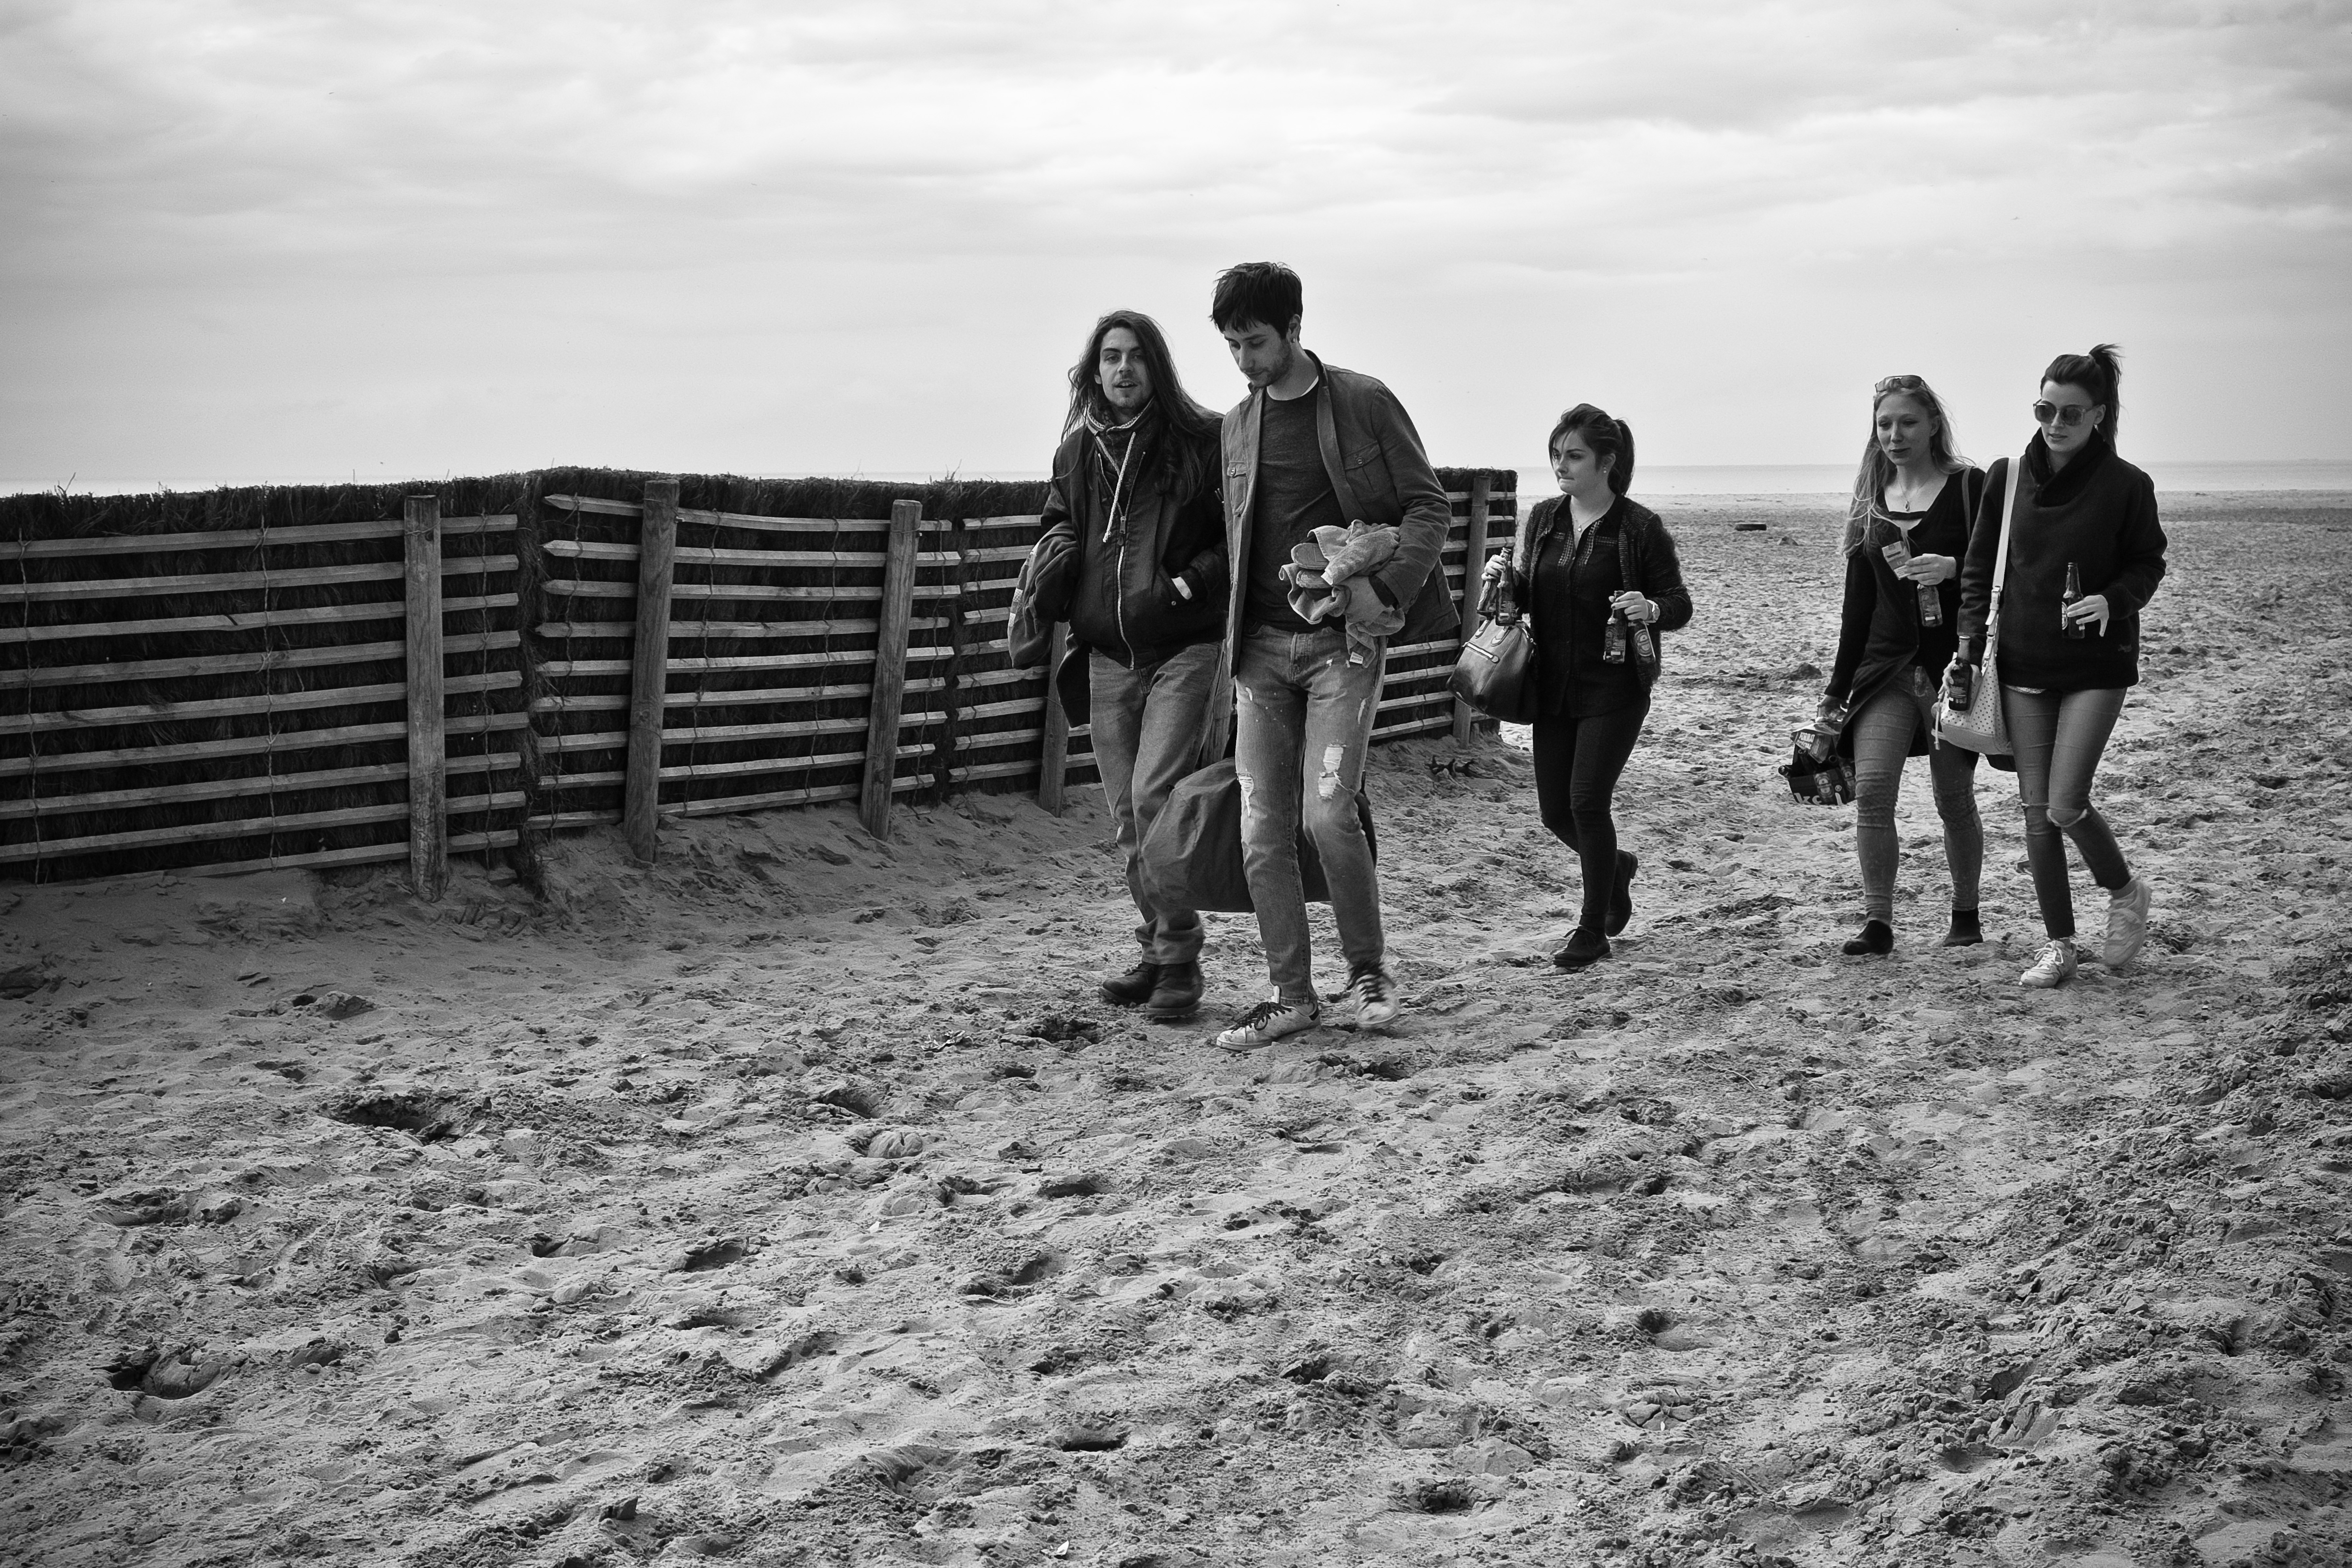
person, black and white, people, street, photography, urban, travel, france, fujifilm, black, monochrome, bw, blackandwhite, blackwhite, ngc, photograph, normandy, image, fuji, stphotographia, fujixt1, fujix, noireblanc, deauville, monochrome photography